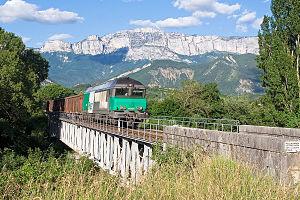
Locomotive CC-72000 en tête d'un train de tombereaux sur le pont sur la Drôme à Die (Drôme)
La ligne de Livron à Aspres-sur-Buëch est une ligne de chemin de fer française, à écartement standard et à voie unique, située dans l'ancienne province du Dauphiné, sur les départements de la Drôme et des Hautes-Alpes. Elle constitue la ligne nᵒ 912 000 du réseau ferré national, et relie la vallée du Rhône au Dévoluy.